Ivan Jandl

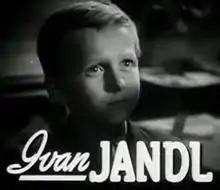
Trailer for "The Search" (1948)

Ivan Jandl (24 January 1937 – 21 November 1987) was a Czechoslovakian child actor.